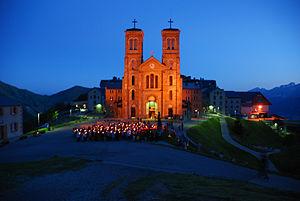
Notre-Dame de La Salette de nuit, Isère. Čeština: La Salette, Francie.